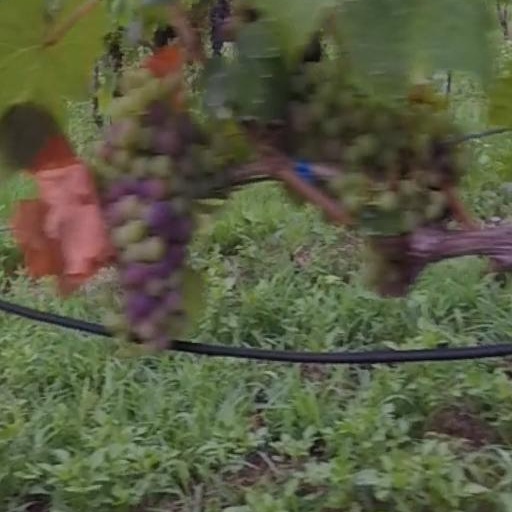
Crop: grape